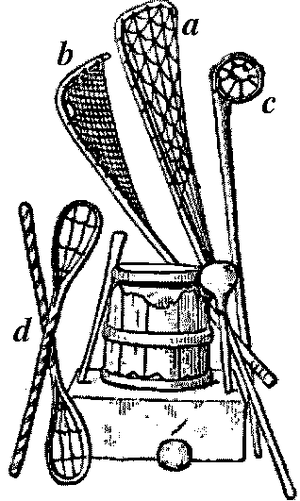
La crosse au champ ou le lacrosse en champ est un sport collectif masculin de plein air qui oppose deux équipes de dix joueurs sur un terrain en herbe. Ce sport trouve son origine dans la culture amérindienne et ses règles modernes ont été codifiées par le Canadien William George Beers en 1867. La crosse au champ est l'une des trois versions majeures de crosse à l'échelle internationale. Les deux autres versions, la crosse féminine établie dans les années 1890 et la crosse en enclos créée dans les années 1930, sont disputées avec des règles différentes.